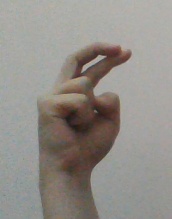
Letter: zay